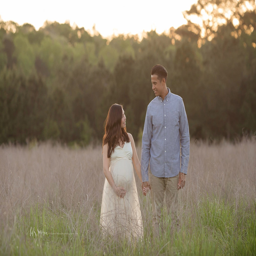
image of a pregnant woman and man looking at each other and smiling while holding hands .